2016 Stanley Cup Final

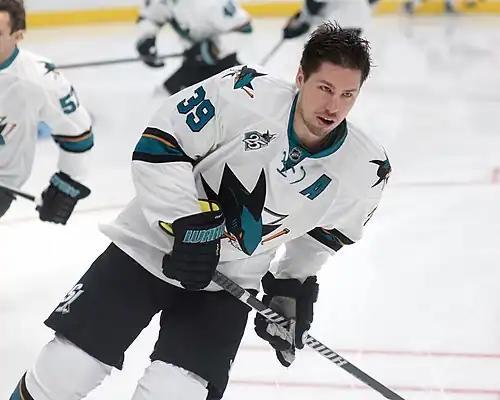
Logan Couture scored three points in game five, adding to his playoff-leading 30-point campaign.

Game five started with four goals scored in the first 5:06 of the game. Brent Burns gave the Sharks their first lead of the Finals at 1:04, slipping it past Murray on the right post. San Jose scored again at 2:53, when Logan Couture deflected in a shot from Justin Braun. Less than two minutes later, Sharks forward Dainius Zubrus got called for delay of game after shooting the puck over the glass. On the ensuing power play, a Malkin shot deflected off Braun's skate and past Jones, cutting the deficit to 2–1. Less than a minute later, Brenden Dillon gave away the puck to Nick Bonino, who took a shot that was deflected in by Carl Hagelin. Later in the first period, during a Pittsburgh power play, a Phil Kessel wrist shot bounced off both posts but stayed out. Later in the period, Dillon passed down low for Couture who sauced a backhand pass to Karlsson, who scored to regain the lead for the Sharks. San Jose took just 15 shots in the second and third period combined, but Jones withstood a massive 46 shots from the Penguins to stave off elimination. Joe Pavelski provided an empty-net goal to force a sixth game.